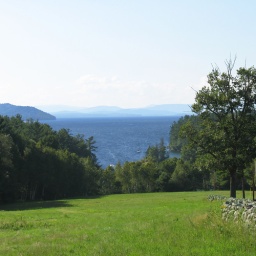
see the world in green and blue